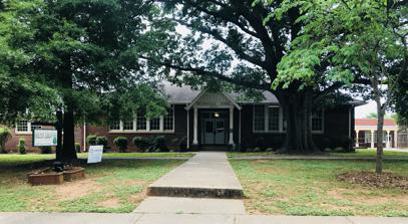
Building: Billingsville School
Country: United States of America
Year built: 1927
Historic school building in North Carolina, United States United States historic place Billingsville School U.S. National Register of Historic Places Show map of North Carolina Show map of the United States Location 3100 Leroy St., Charlotte, North Carolina Coordinates 35°11′46″N 80°48′30″W / 35.19611°N 80.80833°W / 35.19611; -80.80833 Area 3 acres (1.2 ha) Built 1927 ( 1927 ) , 1949 Architectural style Bungalow/craftsman NRHP reference No. 99001366 Added to NRHP November 12, 1999 Billingsville School is a historic Rosenwald School building located in the Grier Heights community of Charlotte , Mecklenburg County, North Carolina . It was built in 1927 as a school for African-American students.  It is a one-story, hip-roofed school building in the Bungalow - and American Craftsman -style with a brick veneer, symmetrical facade, and a steeply pitched, front gable porch. A small, flat-roofed, brick addition was built in 1949. It was added to the National Register of Historic Places in 1999. References